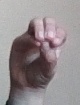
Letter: ha